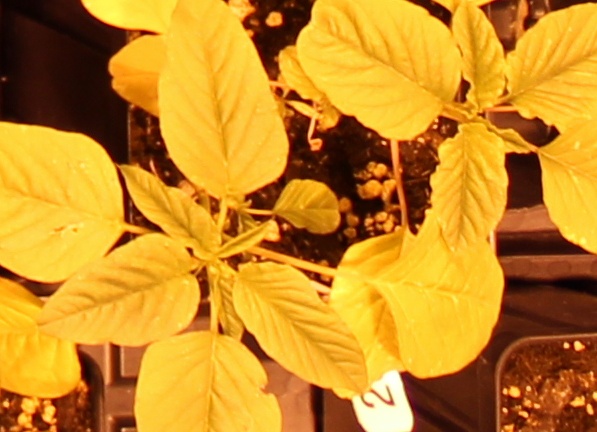
Label: Palmer Amaranth